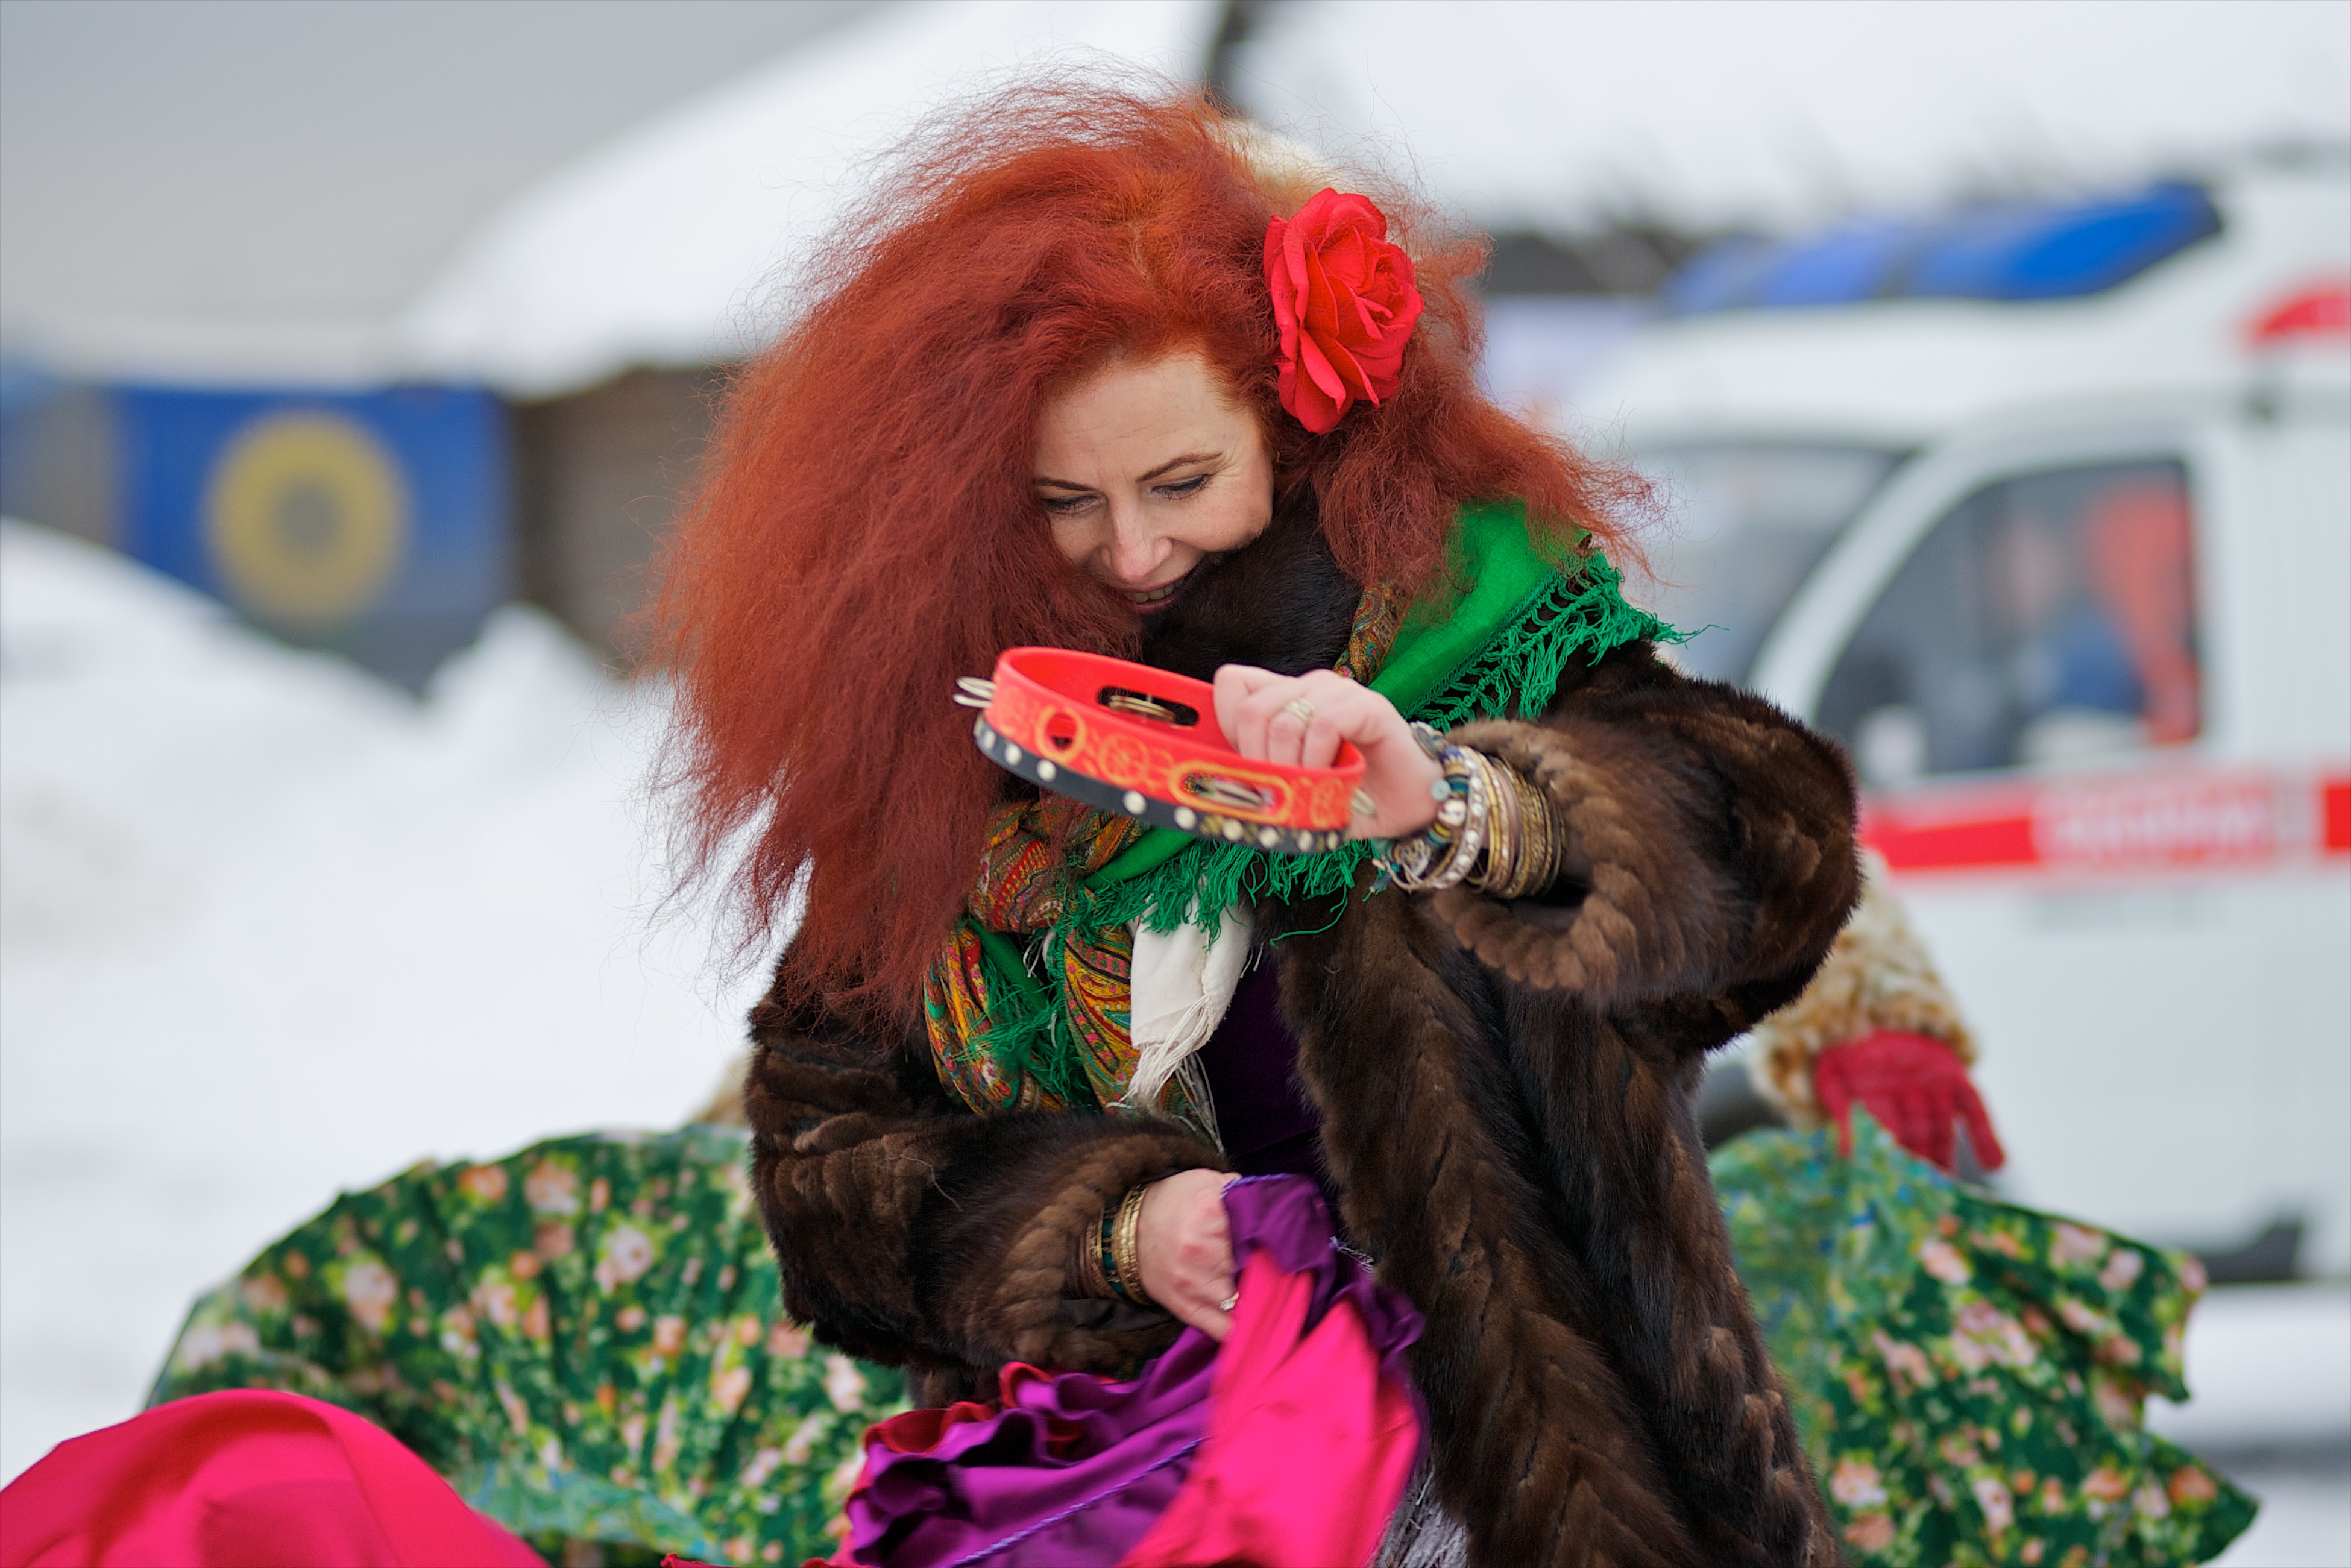
snow, winter, music, people, woman, hair, dance, red, color, clothing, festival, fun, russia, costume, feast, tambourine, ginger hair